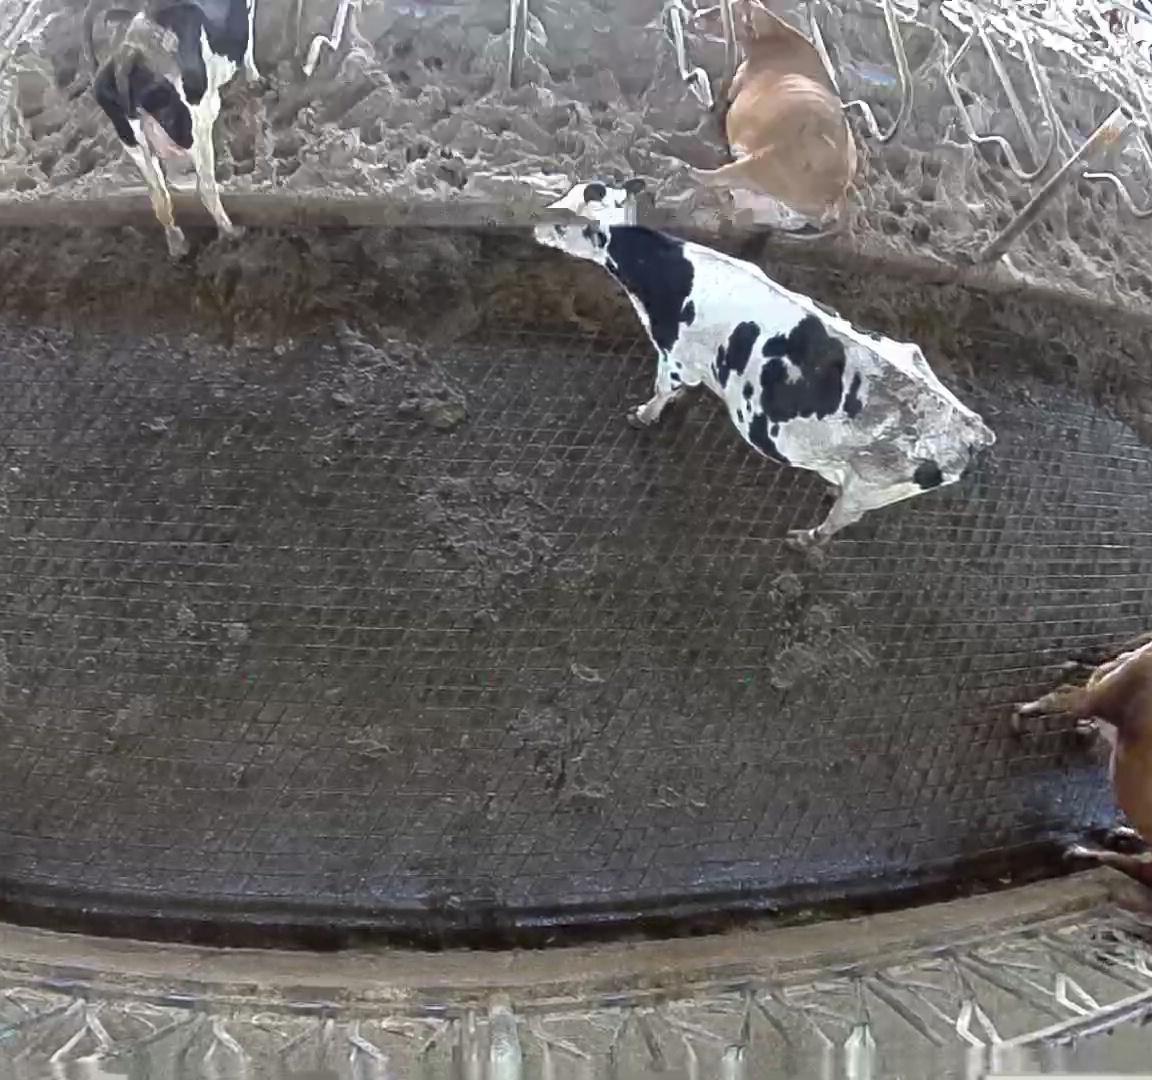
Number of cows: 4